Encyclopedic novel

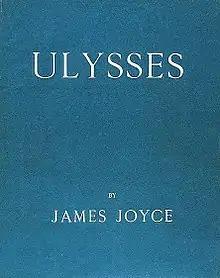
Mendelson considered James Joyce's "Ulysses" an "encyclopedic narrative".

The encyclopedic novel is a genre of complex literary fiction which incorporates elements across a wide range of scientific, academic, and literary subjects. The concept was coined by Edward Mendelson in criticism of "Gravity's Rainbow" by Thomas Pynchon, defined as an encyclopedia-like attempt to "render the full range of knowledge and beliefs of a national culture, while identifying the ideological perspectives from which that culture shapes and interprets its knowledge". In more general terms, the encyclopedic novel is a long, complex work of fiction that incorporates extensive information (which is sometimes fictional itself), often from specialized disciplines of science and the humanities. Mendelson's essays examine the encyclopedic tendency in the history of literature, considering the "Divine Comedy", "Don Quixote", "Faust", and "Moby-Dick", with an emphasis on the modern "Ulysses" and "Gravity's Rainbow". Commonly cited examples of encyclopedic novels in the postmodern period include, in addition to Pynchon, Richard Powers' "The Gold Bug Variations" (1991), David Foster Wallace's "Infinite Jest" (1996), and Don DeLillo's "Underworld" (1997). Other literary critics have explored the concept since, attempting to understand the function and effect of "encyclopedic" narratives, and coining the related terms systems novel and maximalist novel.